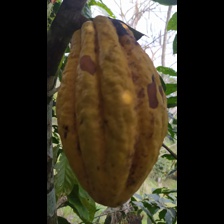
Label: sana